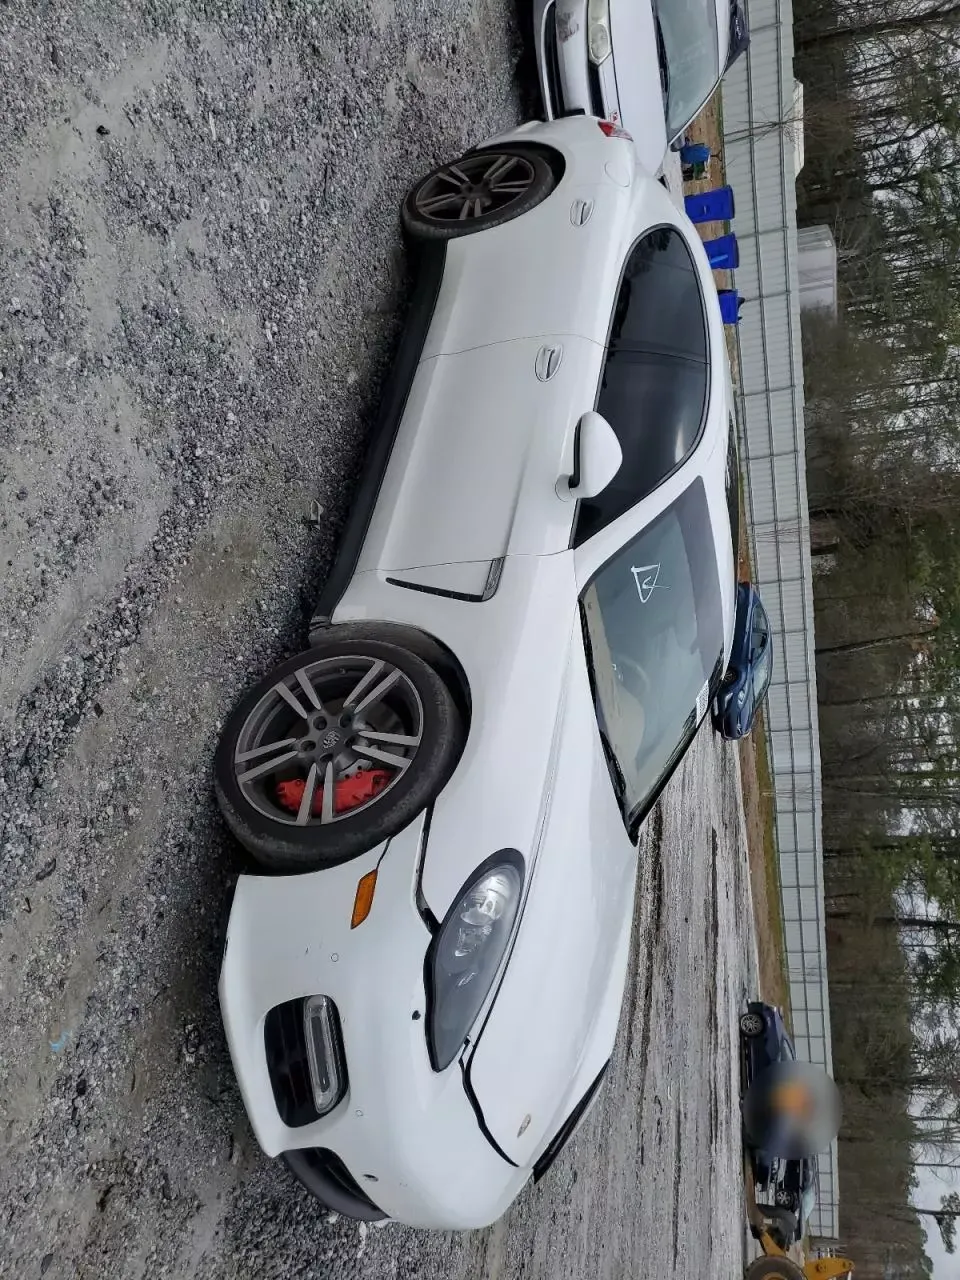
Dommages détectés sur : pare-choc avant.
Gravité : mineur